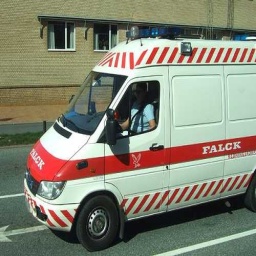
Label: ambulance